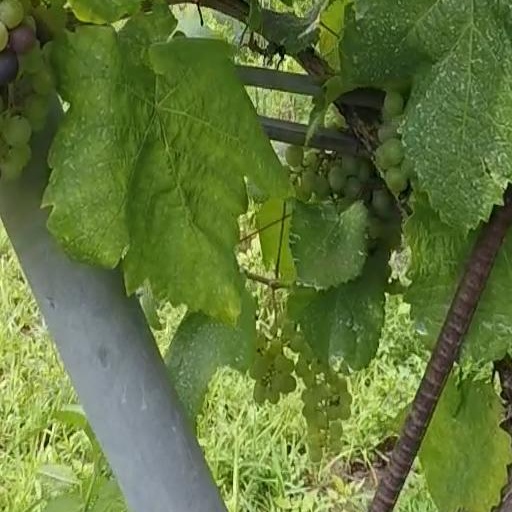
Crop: grape